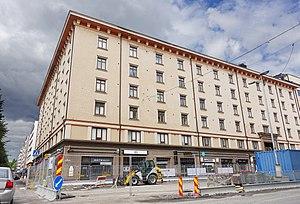
La Maison Tuulensuu est un bâtiment de style classicisme nordique construit dans le quartier de Tammerkoski à Tampere en Finlande.